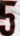
Number: 5